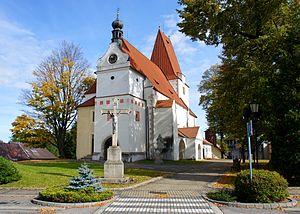
Horní Stropnice est une commune du district de České Budějovice, dans la région de Bohême-du-Sud, en République tchèque. Sa population s'élevait à 1 498 habitants en 2020.